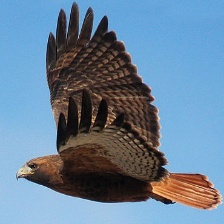
Species: RED TAILED HAWK
Scientific name: BUTEO JAMAICENSIS